Christian Taylor (filmmaker)

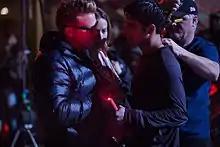
Christian Taylor Directs Tyler Posey on "Teen Wolf" Episode 306, "Motel California"

He has been working on the critically acclaimed and hugely popular "Resident Alien" for SYFY and Amblin TV. "Resident Alien" received the honor of Best Cable Series, Comedy from the Hollywood Critics Association for its first season.